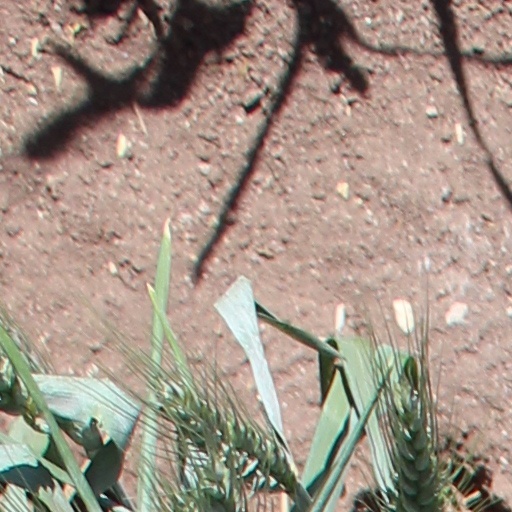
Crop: wheat